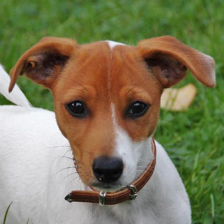
Label: animals